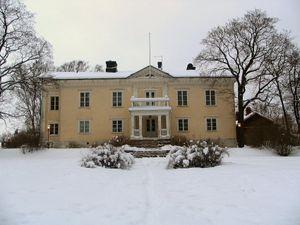
Cette Liste des bâtiments historiques d'Helsinki est non exhaustive et répertorie les plus anciens bâtiments du centre d'Helsinki datant du milieu du XVIIIᵉ siècle.
Pehr Granstedt est un architecte de style néoclassique.